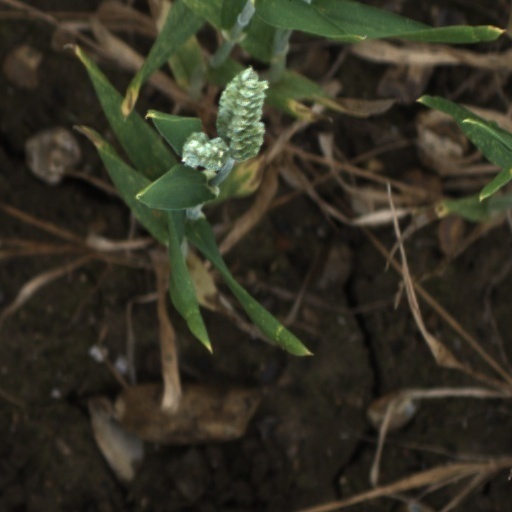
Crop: wheat